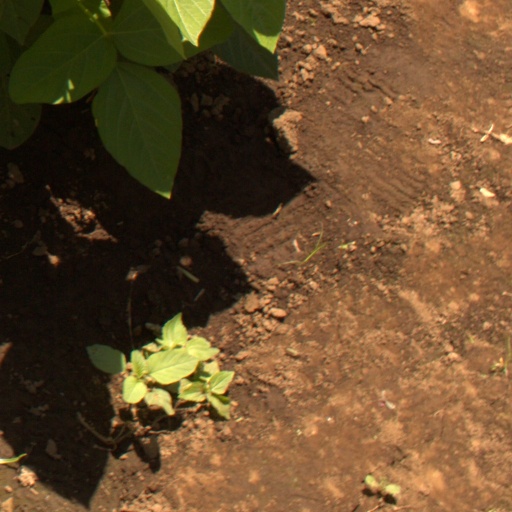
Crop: soybean